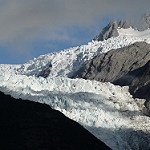
Label: glacier